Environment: real
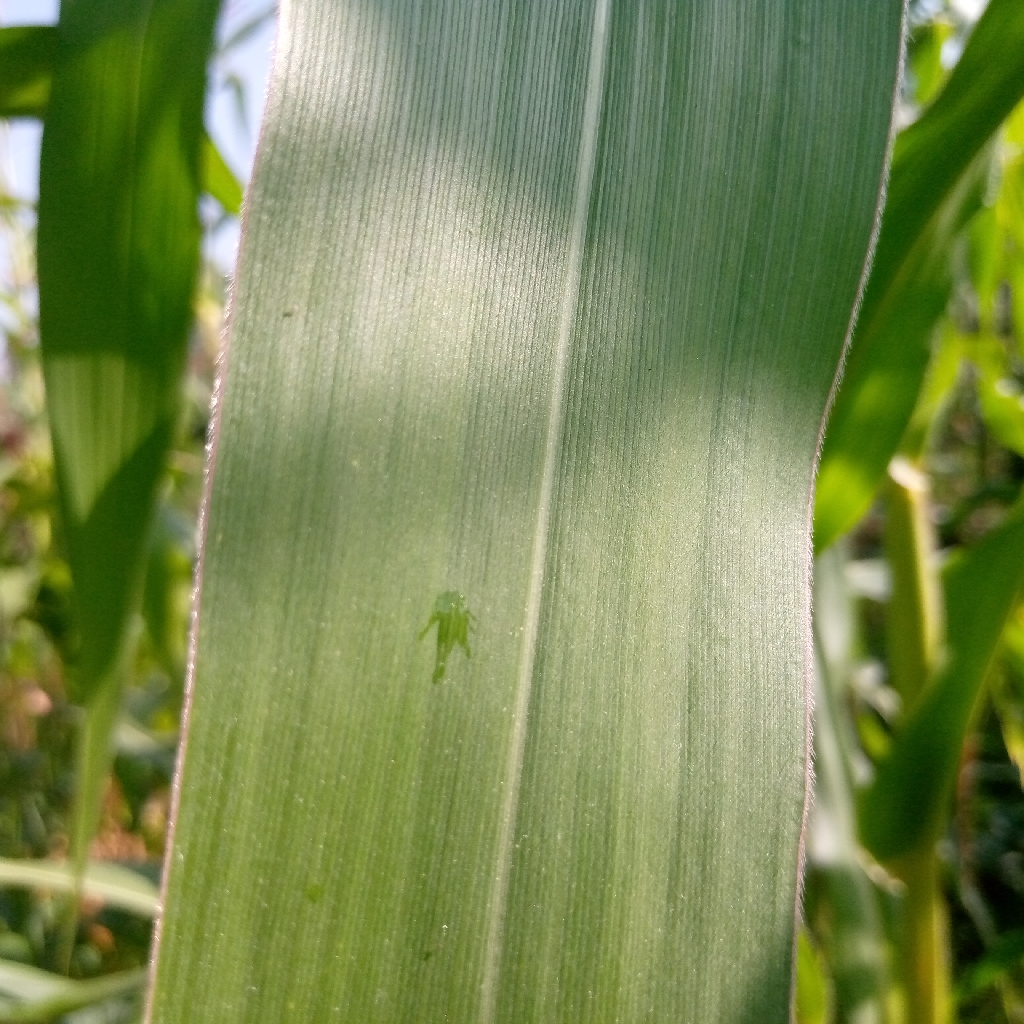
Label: healthy